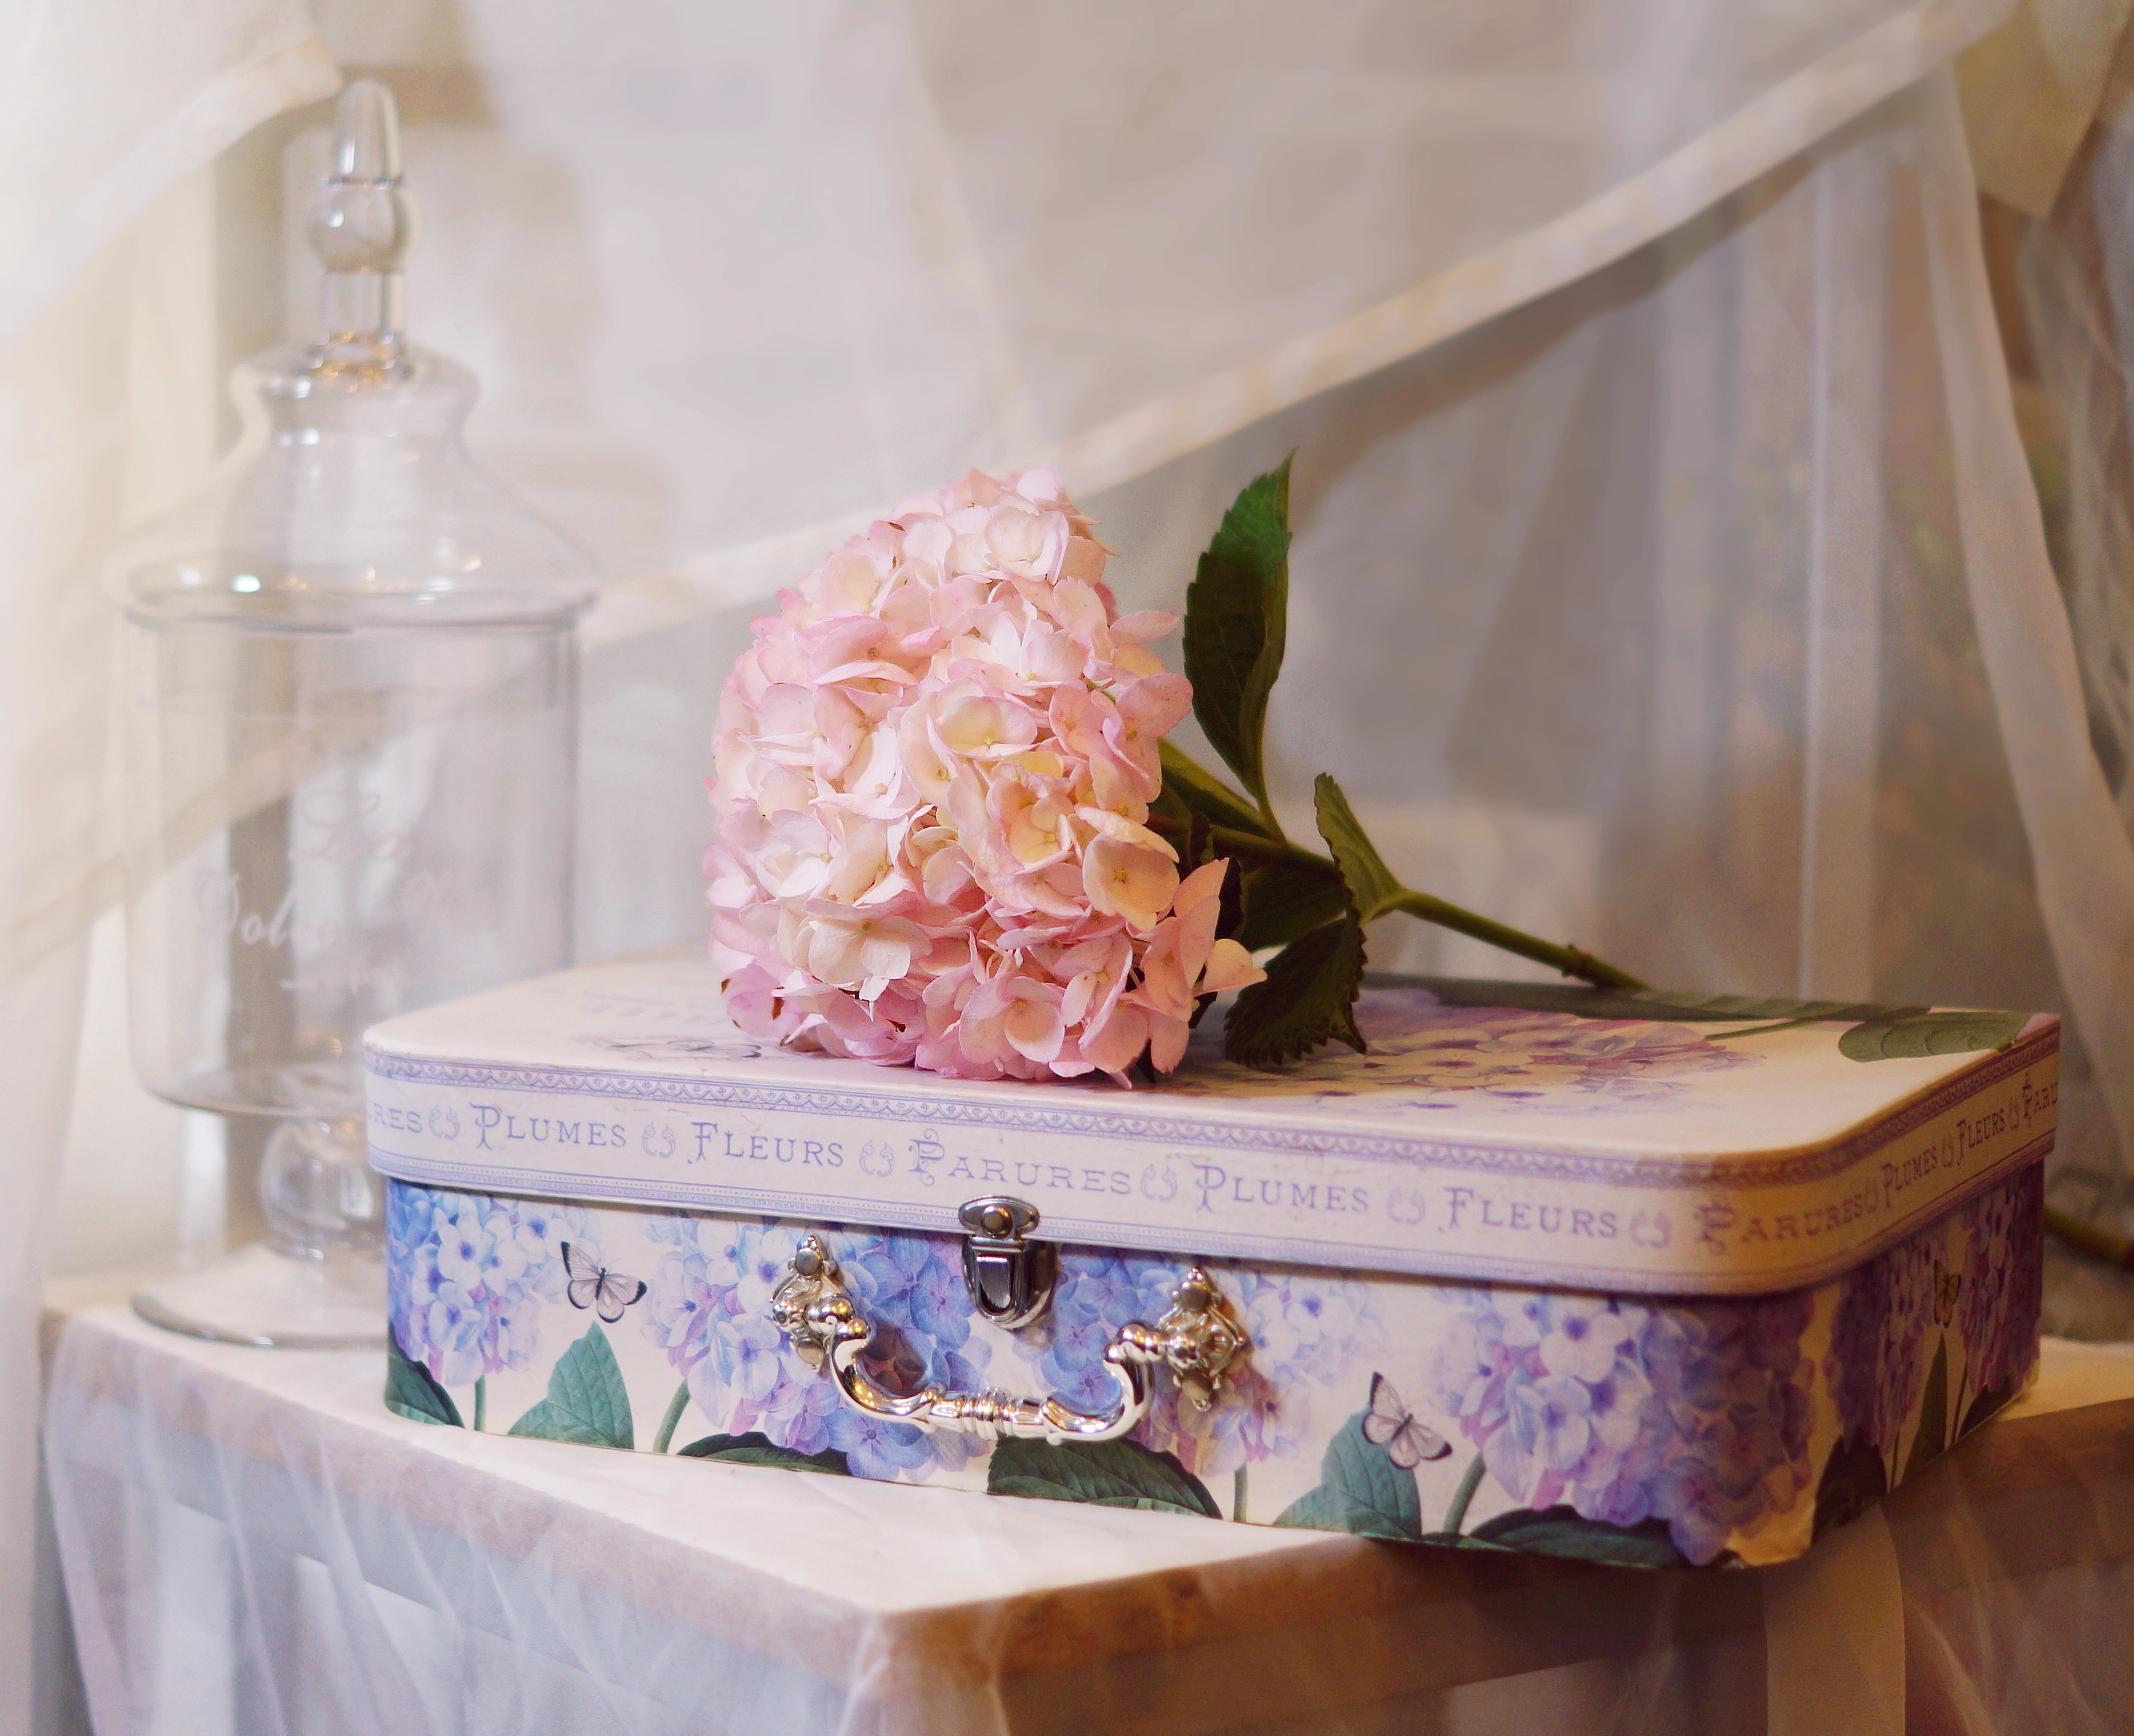
flower, decoration, furniture, room, pink, textile, the suitcase, hortense